James Lyng High School

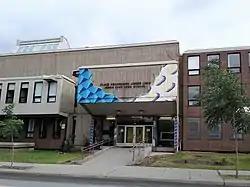
James Lyng High School

James Lyng High School is a high school located in Montreal, Quebec, Canada.